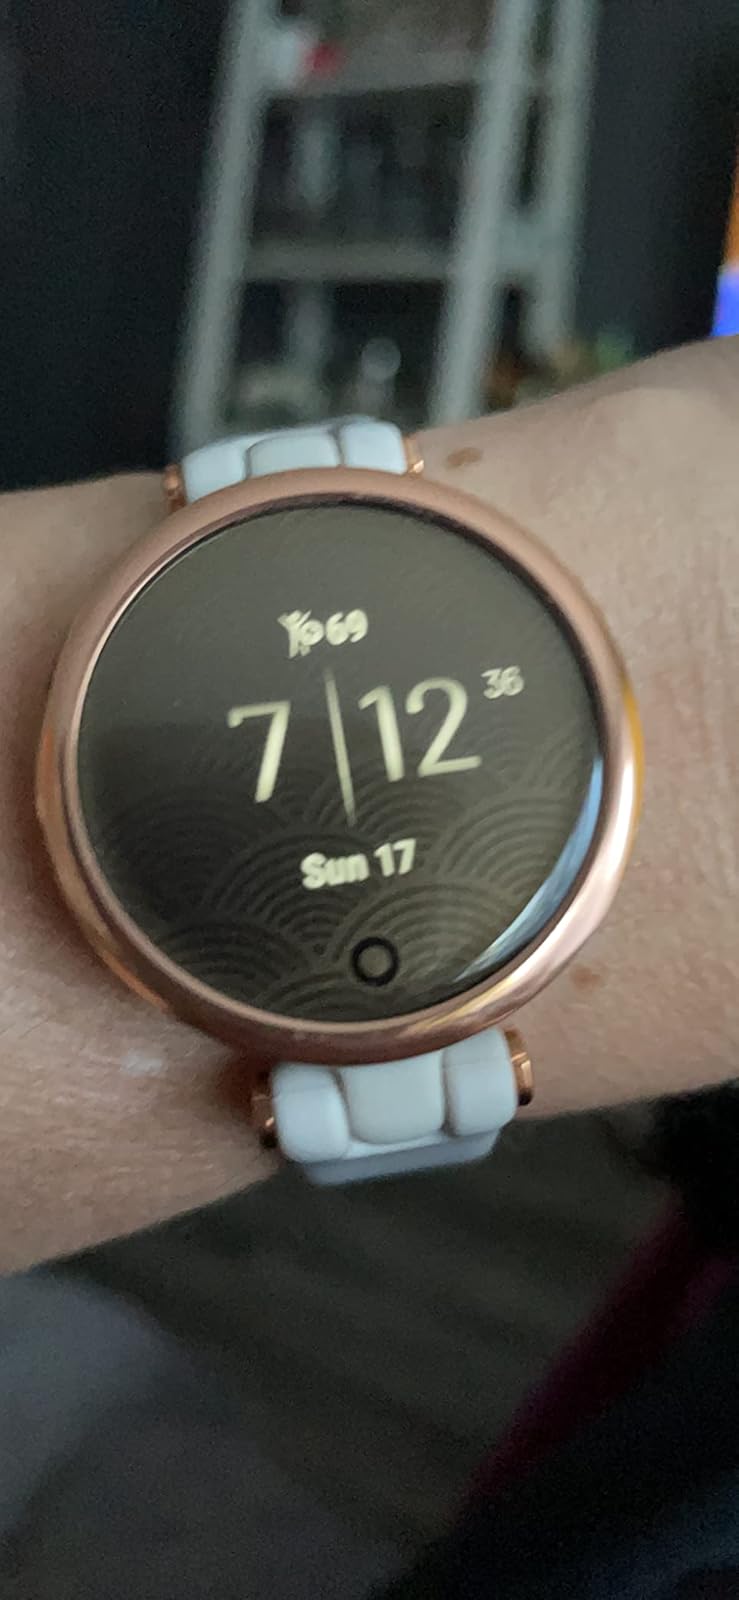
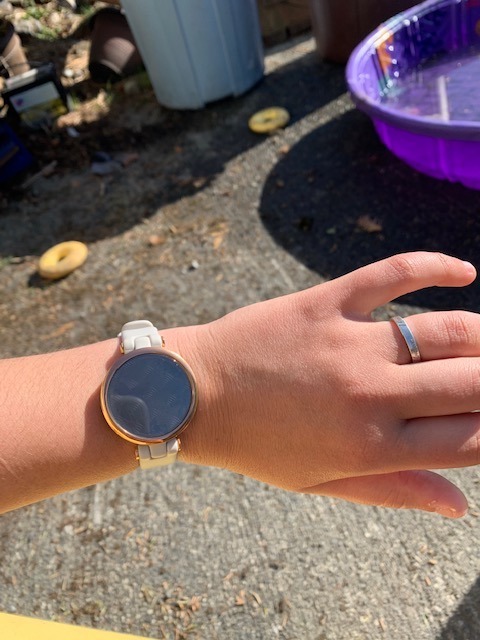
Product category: smartwatch
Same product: yes